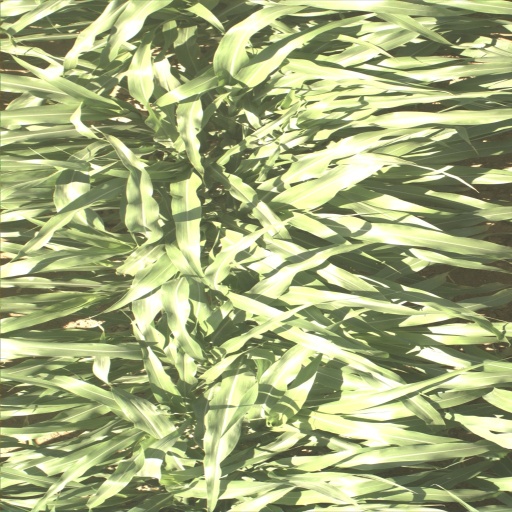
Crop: sorghum